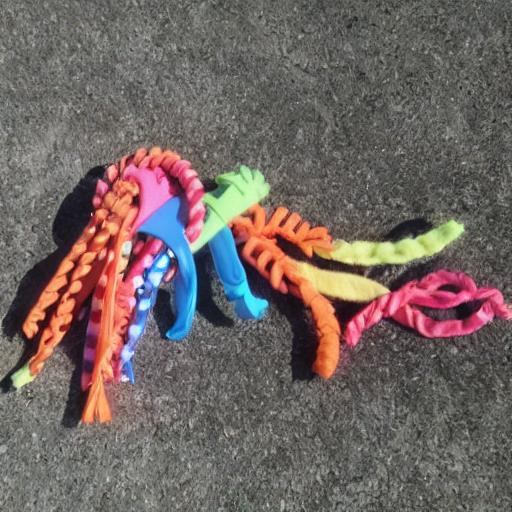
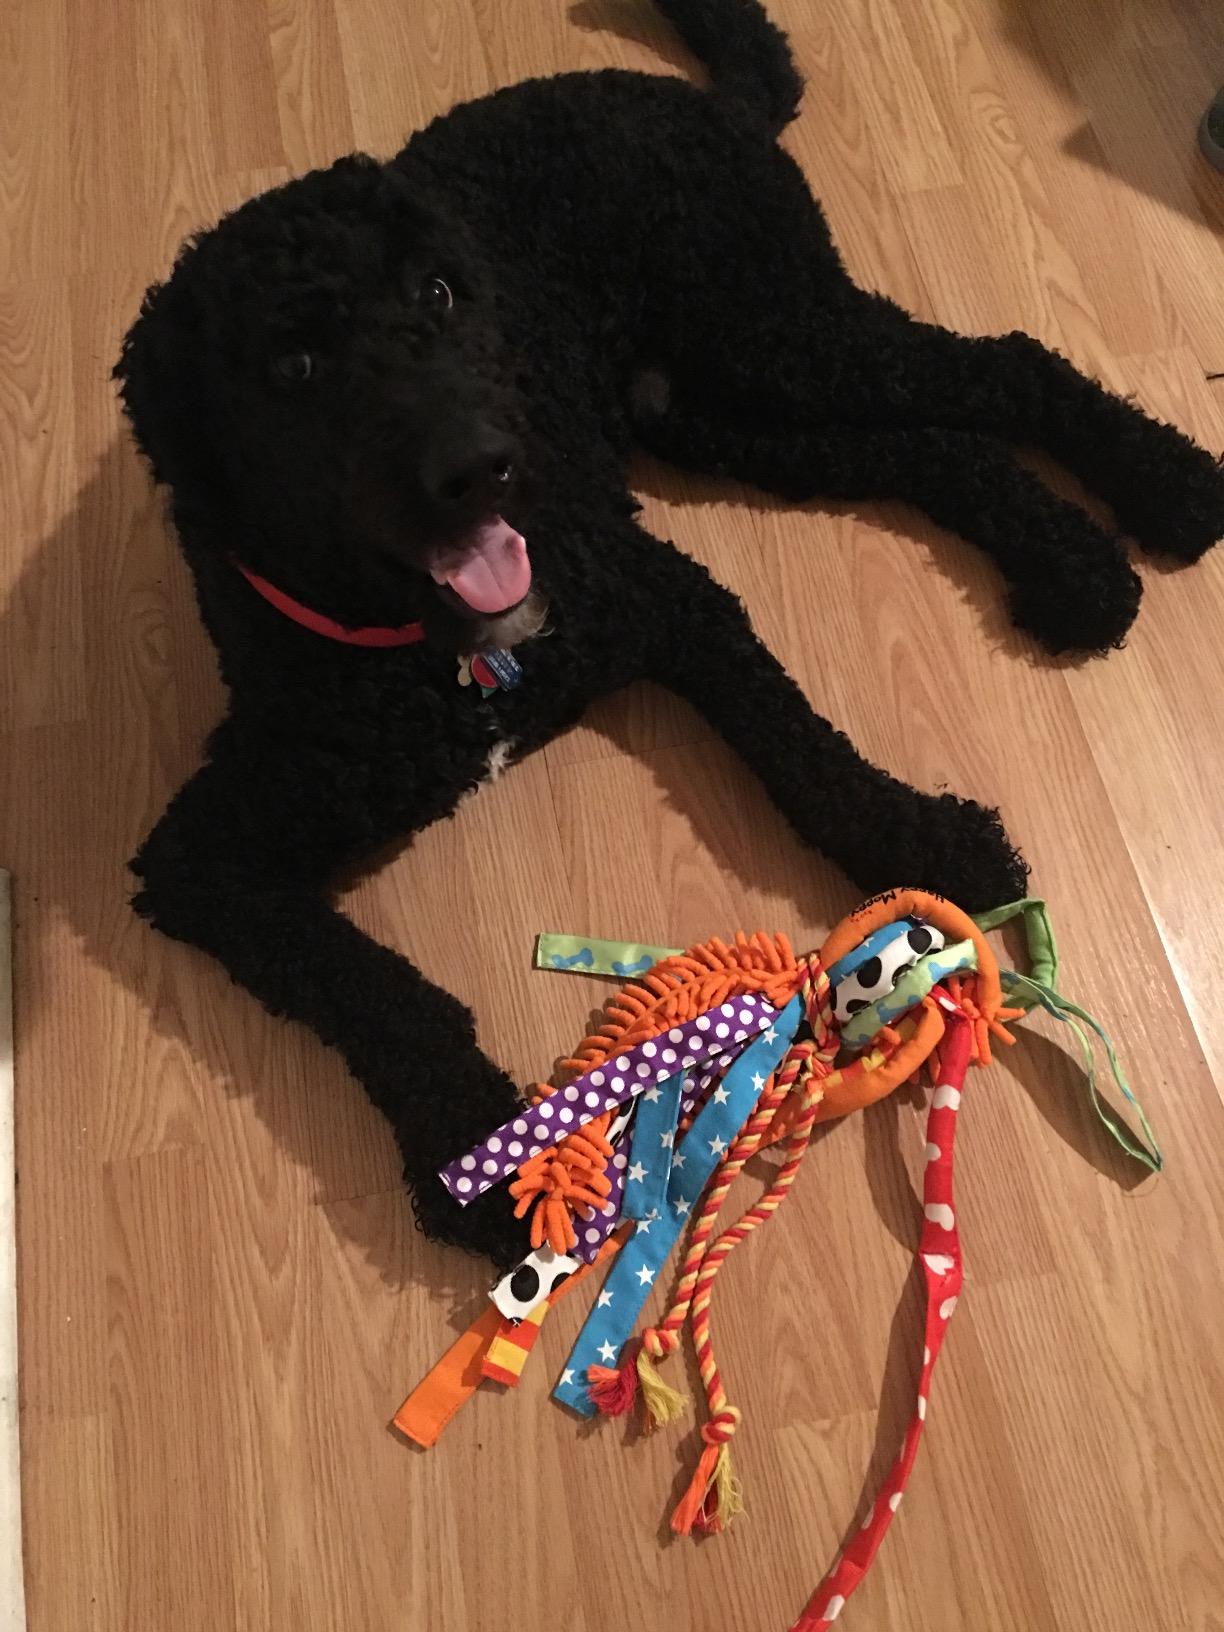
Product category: items_toy
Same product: no